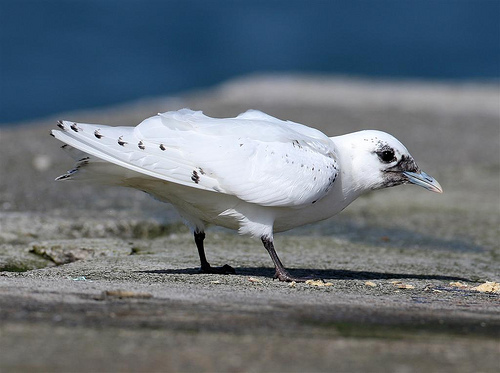
this predominately white bird is flecked with brown spots and has dark feathers by its beak.
this bird is entirely white in color with a black eyering and dark gray tarsus and feet.
this small bird is predominantly white in color, with the exception of a few speckles of black on its secondaries, as well as its grey eyering.
this bird is mostly white with a short pointy bill.
a white bird with dark gray around the beak and a few dark gray spots on the wings and a long bill.
this bird has wings that are white and has a long billsmall white bird with black eyes and a pointed white and grey beak.
this bird is mostly white, with a long beak, black details around its eyes, and black tipped wing feathers.
this bird is white with black and has a long, pointy beak.
this bird has wings that are white and has a grey bill
Species: Ivory Gull